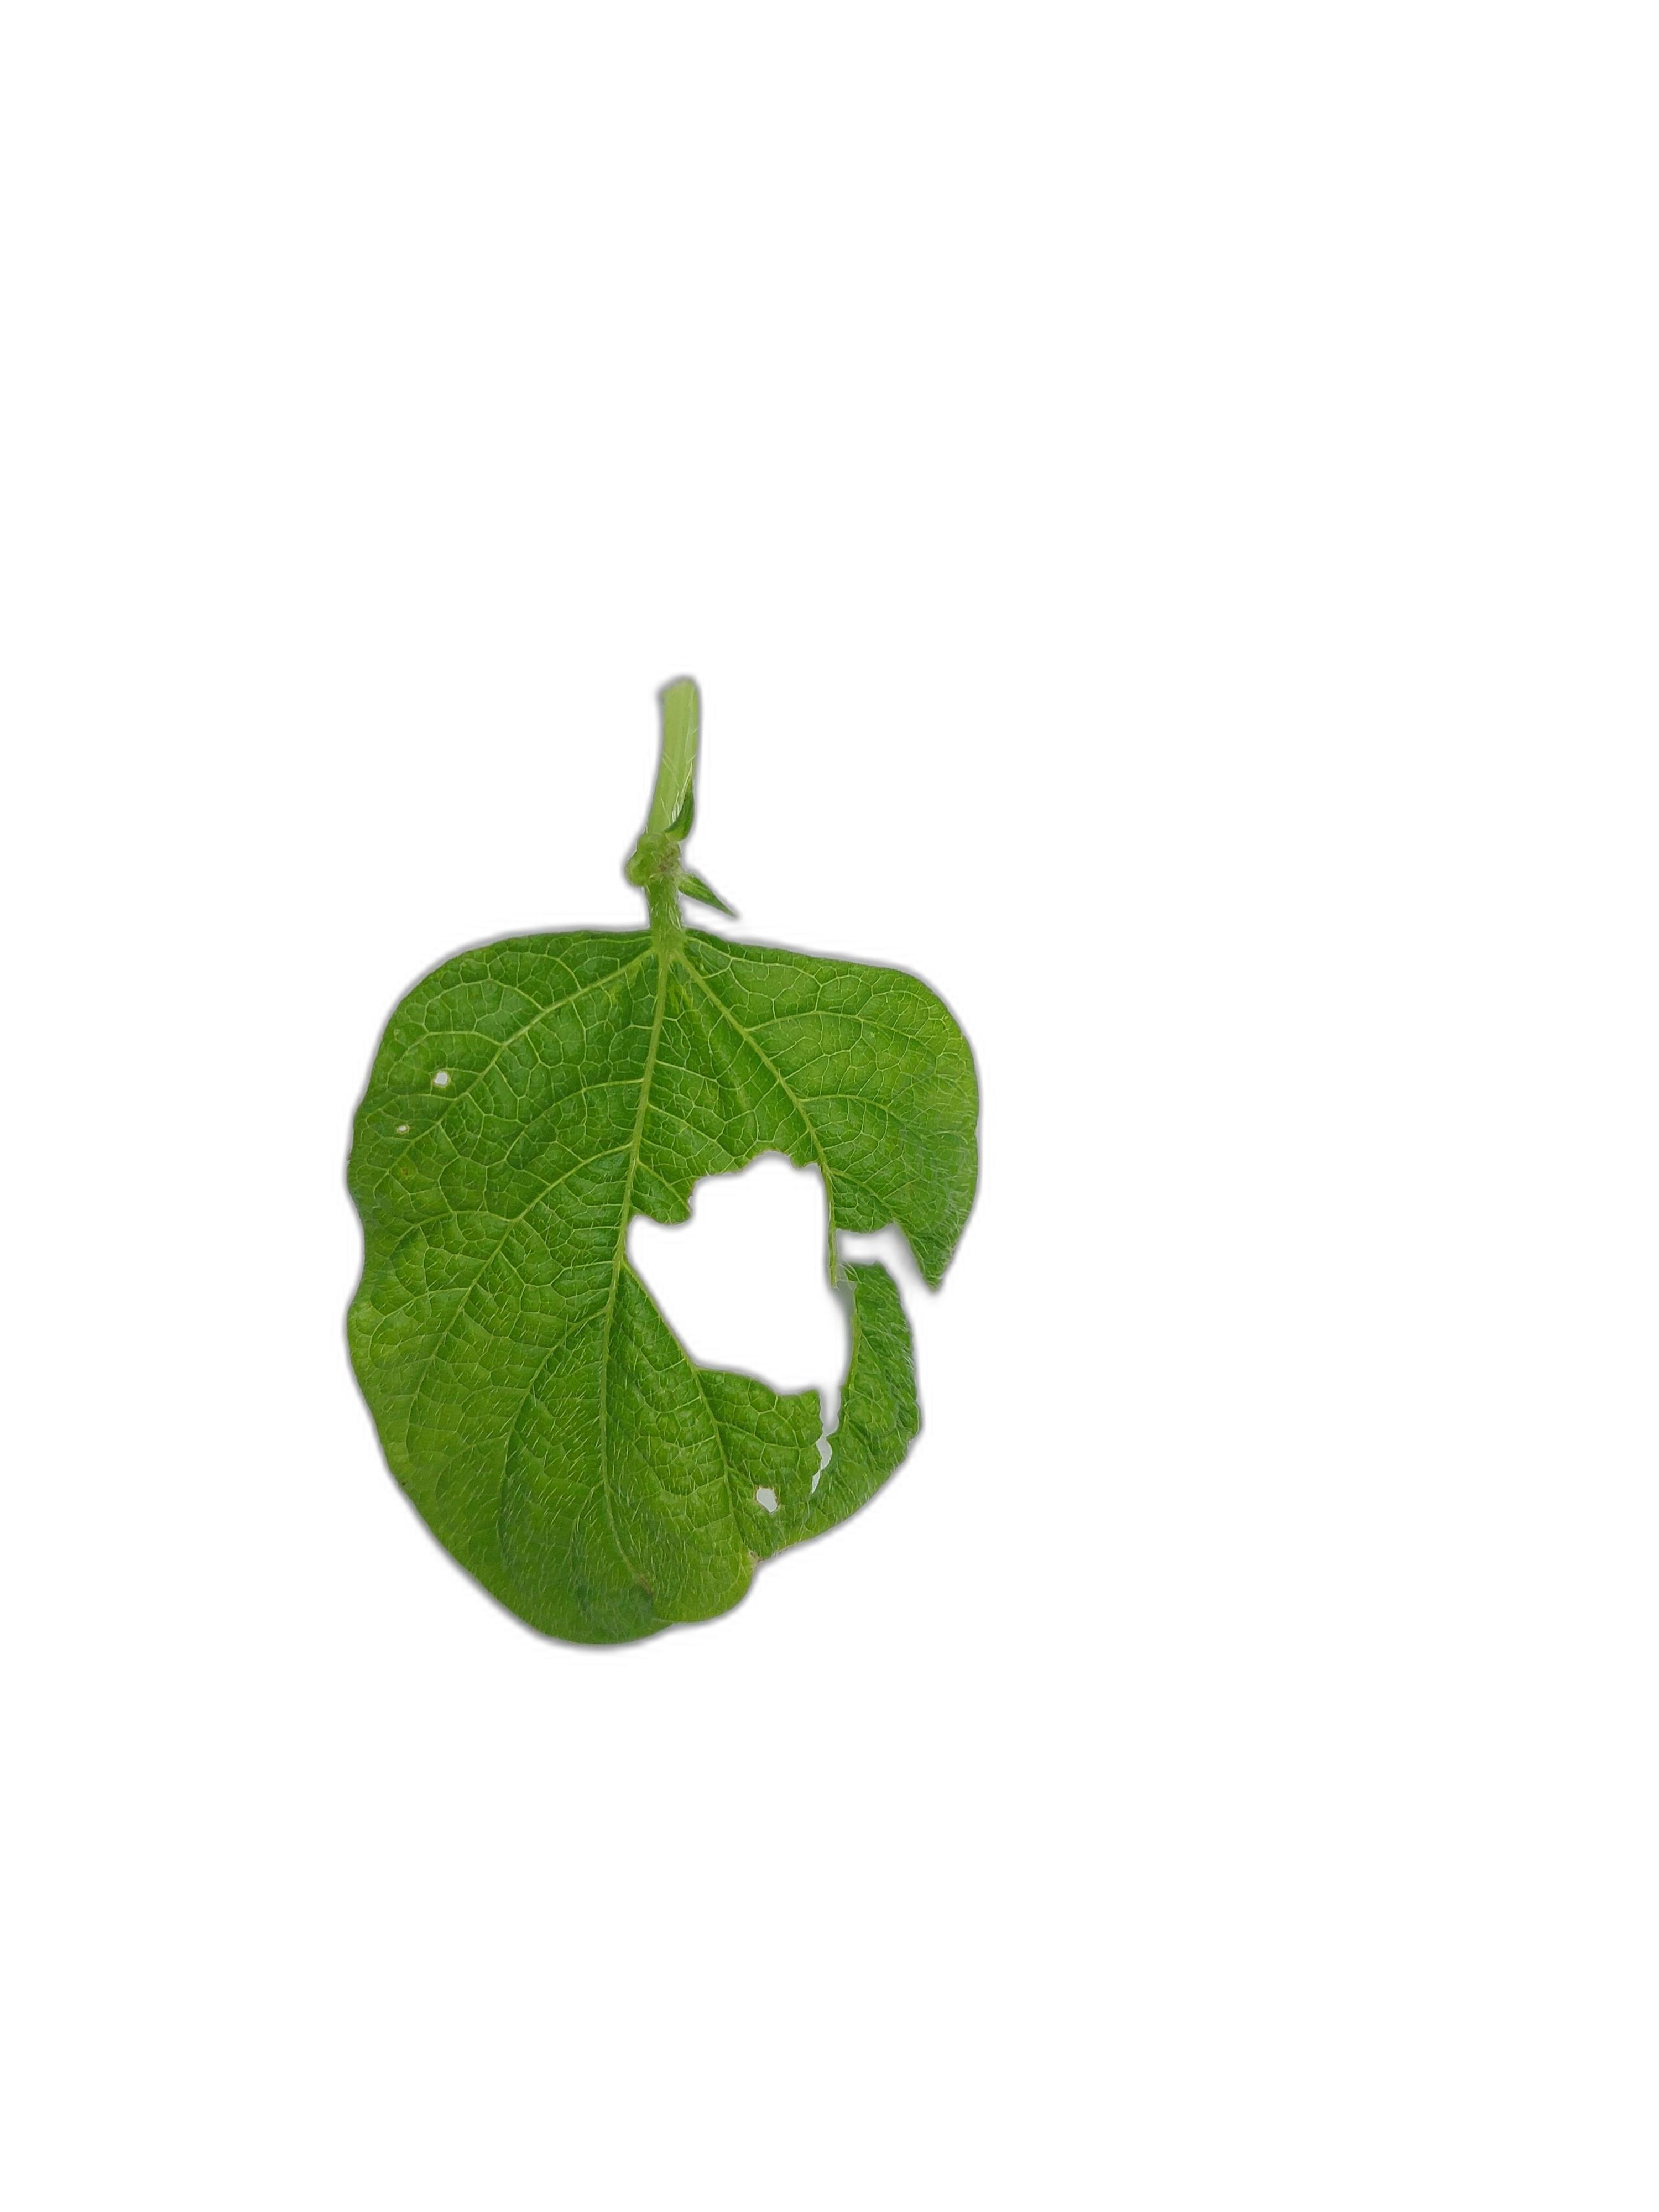
Label: Leaf Crinkle